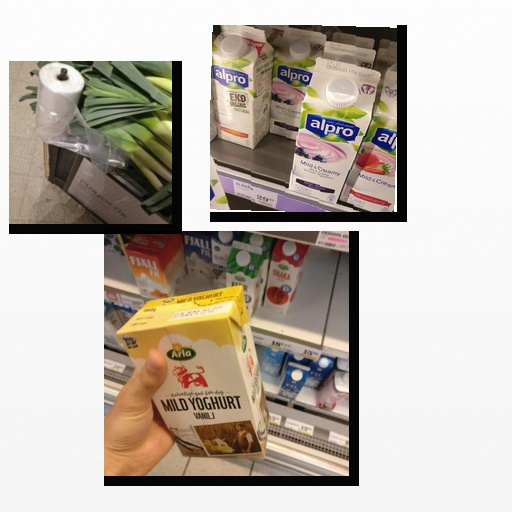
Food items: soyghurt, leek, vanilla_yogurt